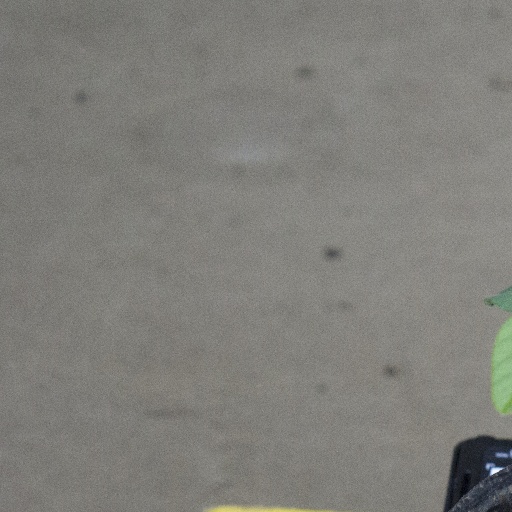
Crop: soybean